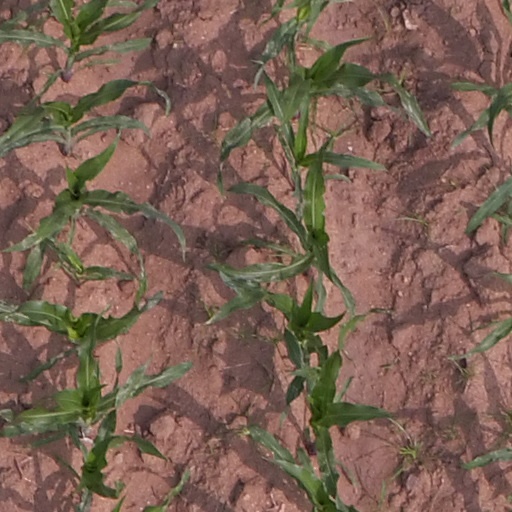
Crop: maize; corn